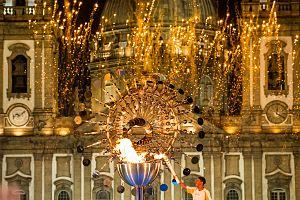
Сérémonie d'ouverture au Olympic Boulevard